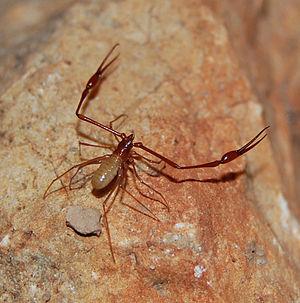
Les Bochicidae sont une famille de pseudoscorpions.
Titanobochica magna, unique représentant du genre Titanobochica, est une espèce de pseudoscorpions de la famille des Bochicidae.